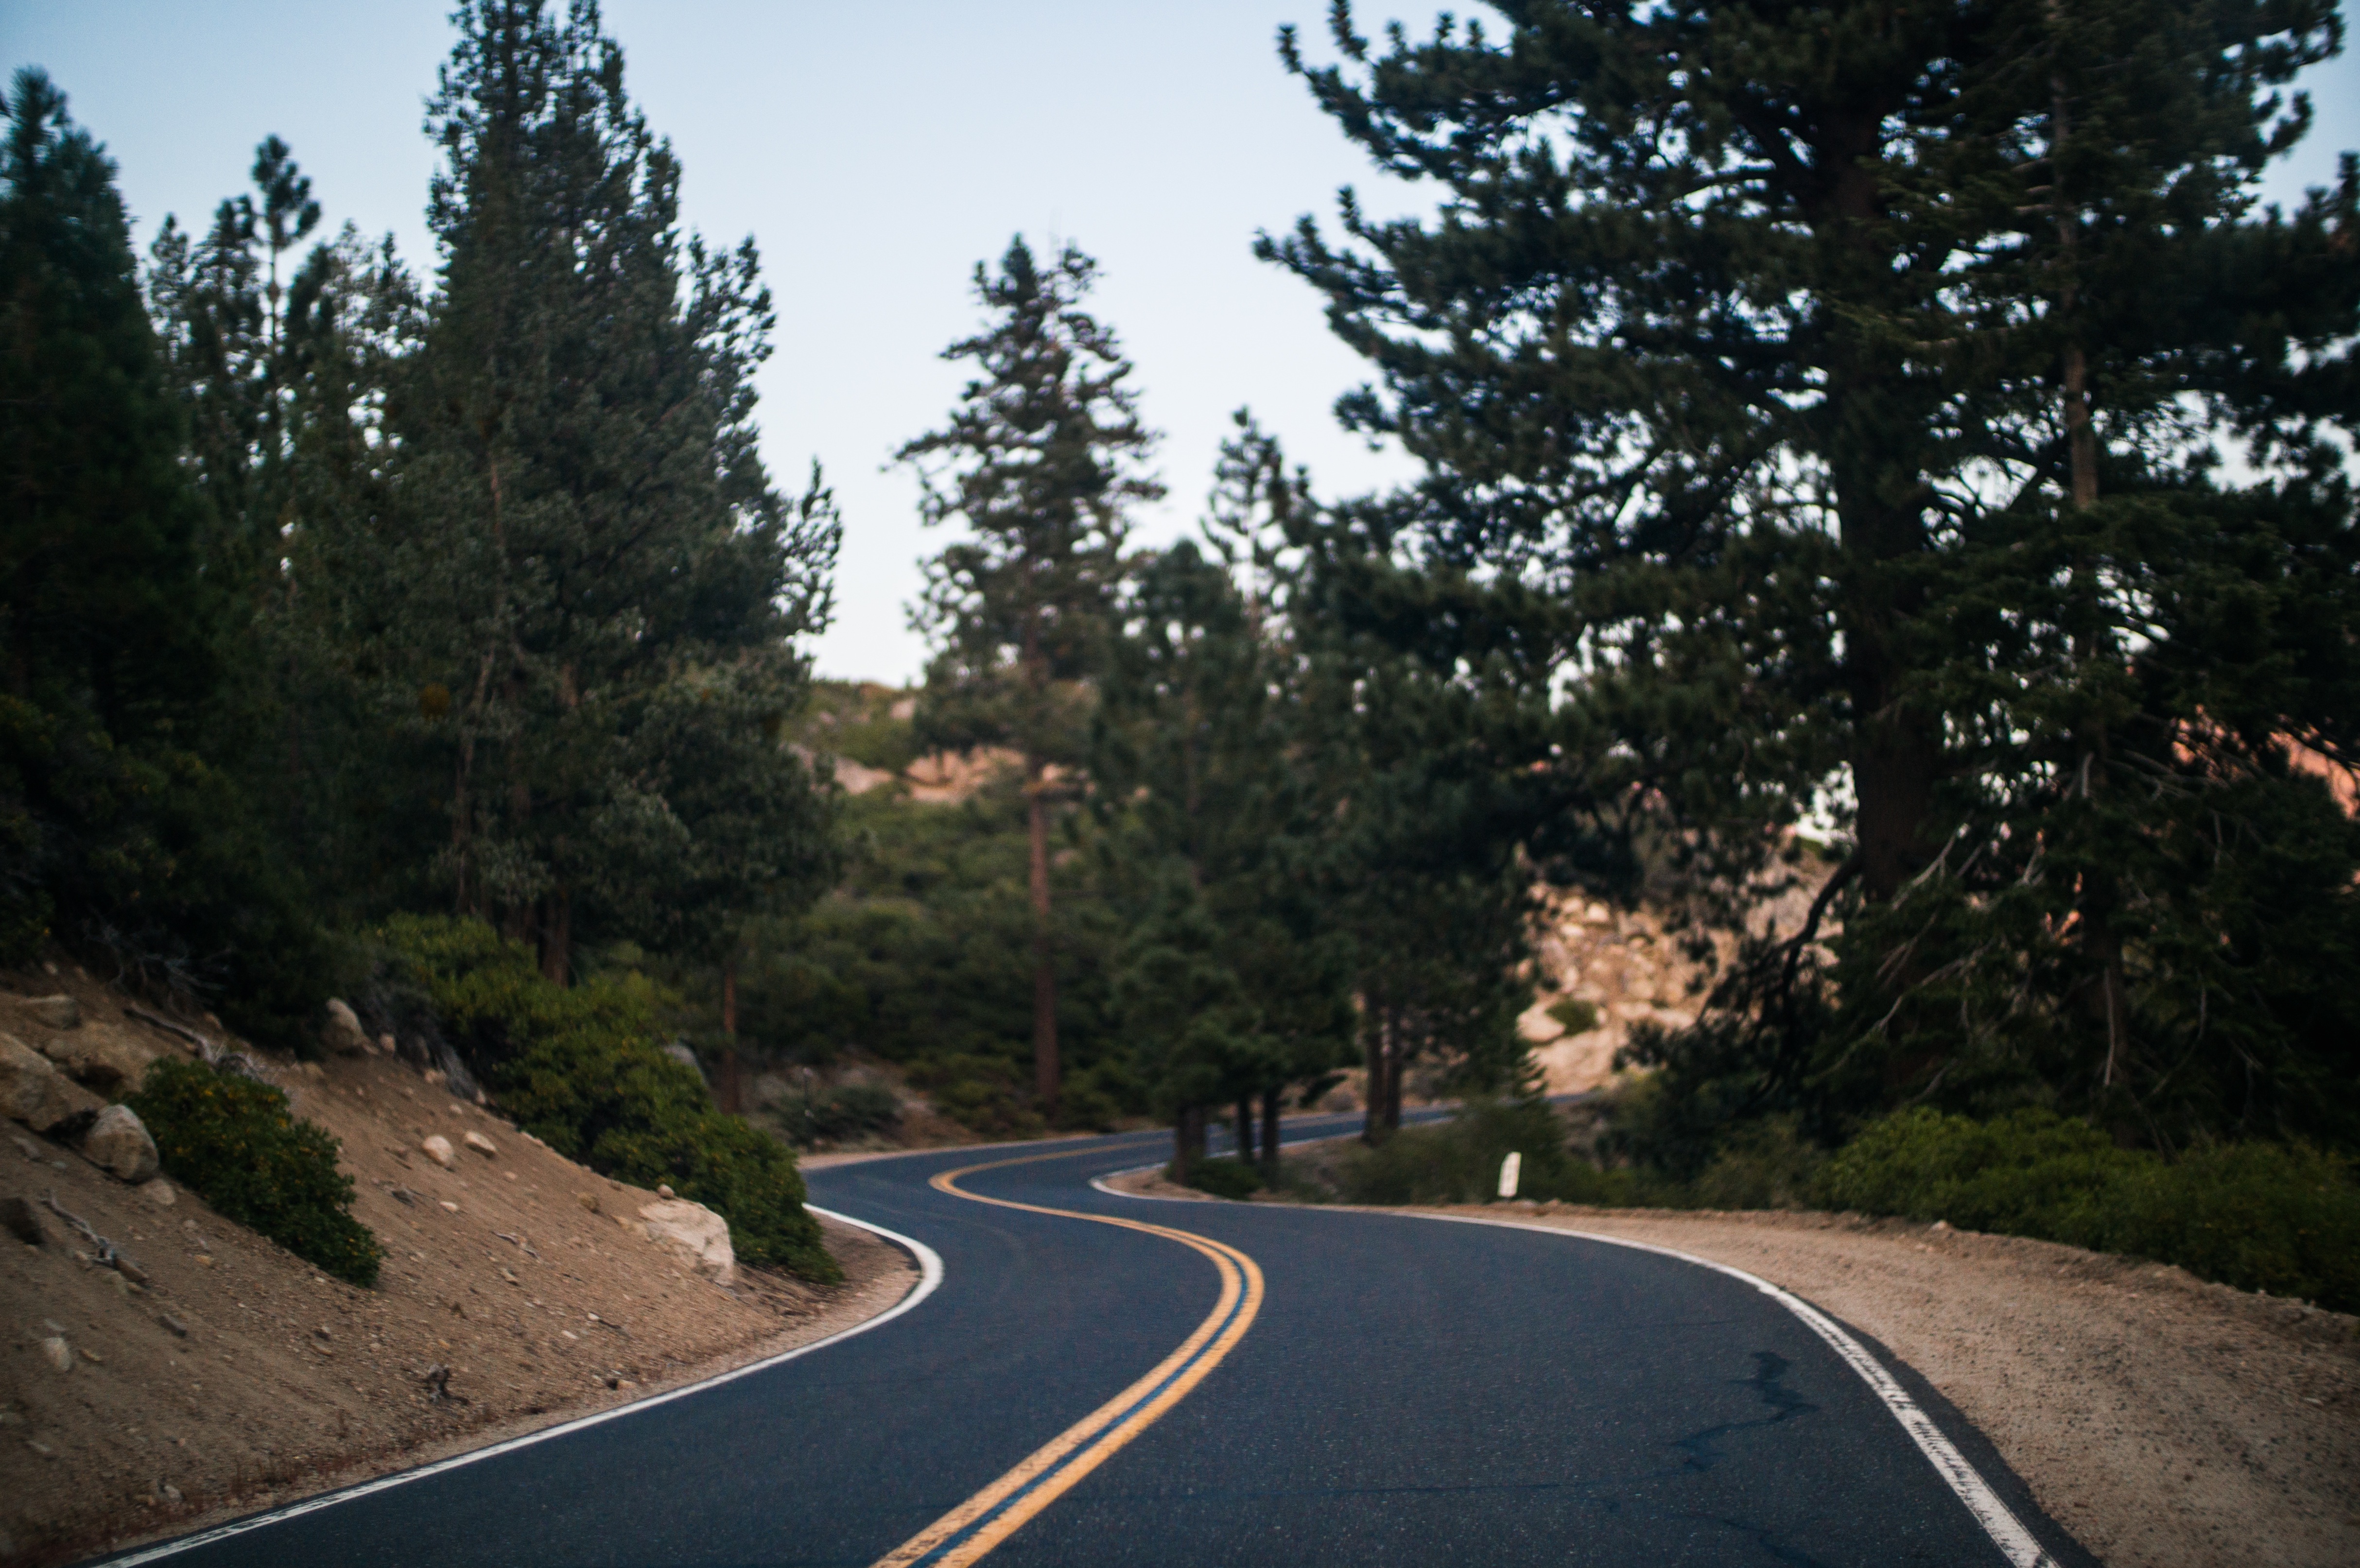
tree, forest, road, highway, driving, asphalt, curve, bend, lane, road trip, infrastructure, hilly, road surface, hill road, nonbuilding structure